Stanislaus Regional Transit Authority

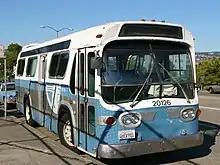
ex-Intracity Transit GM New Look bus #20126 (photographed in 2006)

By 1968, the unreliability of the aging MBS fleet led the city to purchase four new GM "old-look" transit buses, which were then leased to MBS to improve its financial health. At the time, MBS was owned and operated by Willis M. Kleinenbroich, who was responsible for maintaining, driving, and dispatching the buses. By 1973, with the service continuing to lose money, Kleinenbroich attempted to sell the company but found no private buyers; instead, it was acquired by the city of Modesto in 1973 and renamed to Intracity Transit. The city would continue to purchase several GM New Look buses in 1973 and 1976. Modesto subsequently rebranded it as Modesto Area Express in 1990.